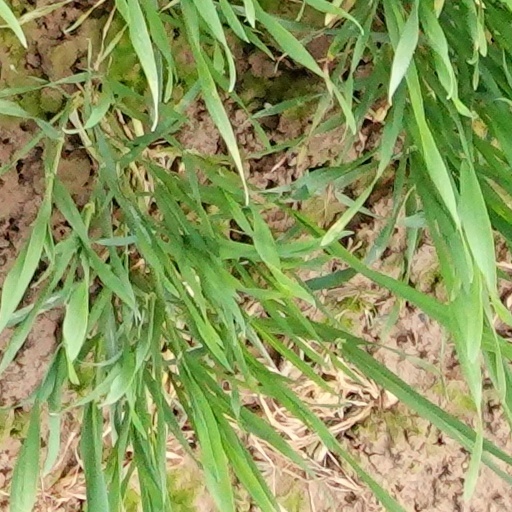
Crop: wheat